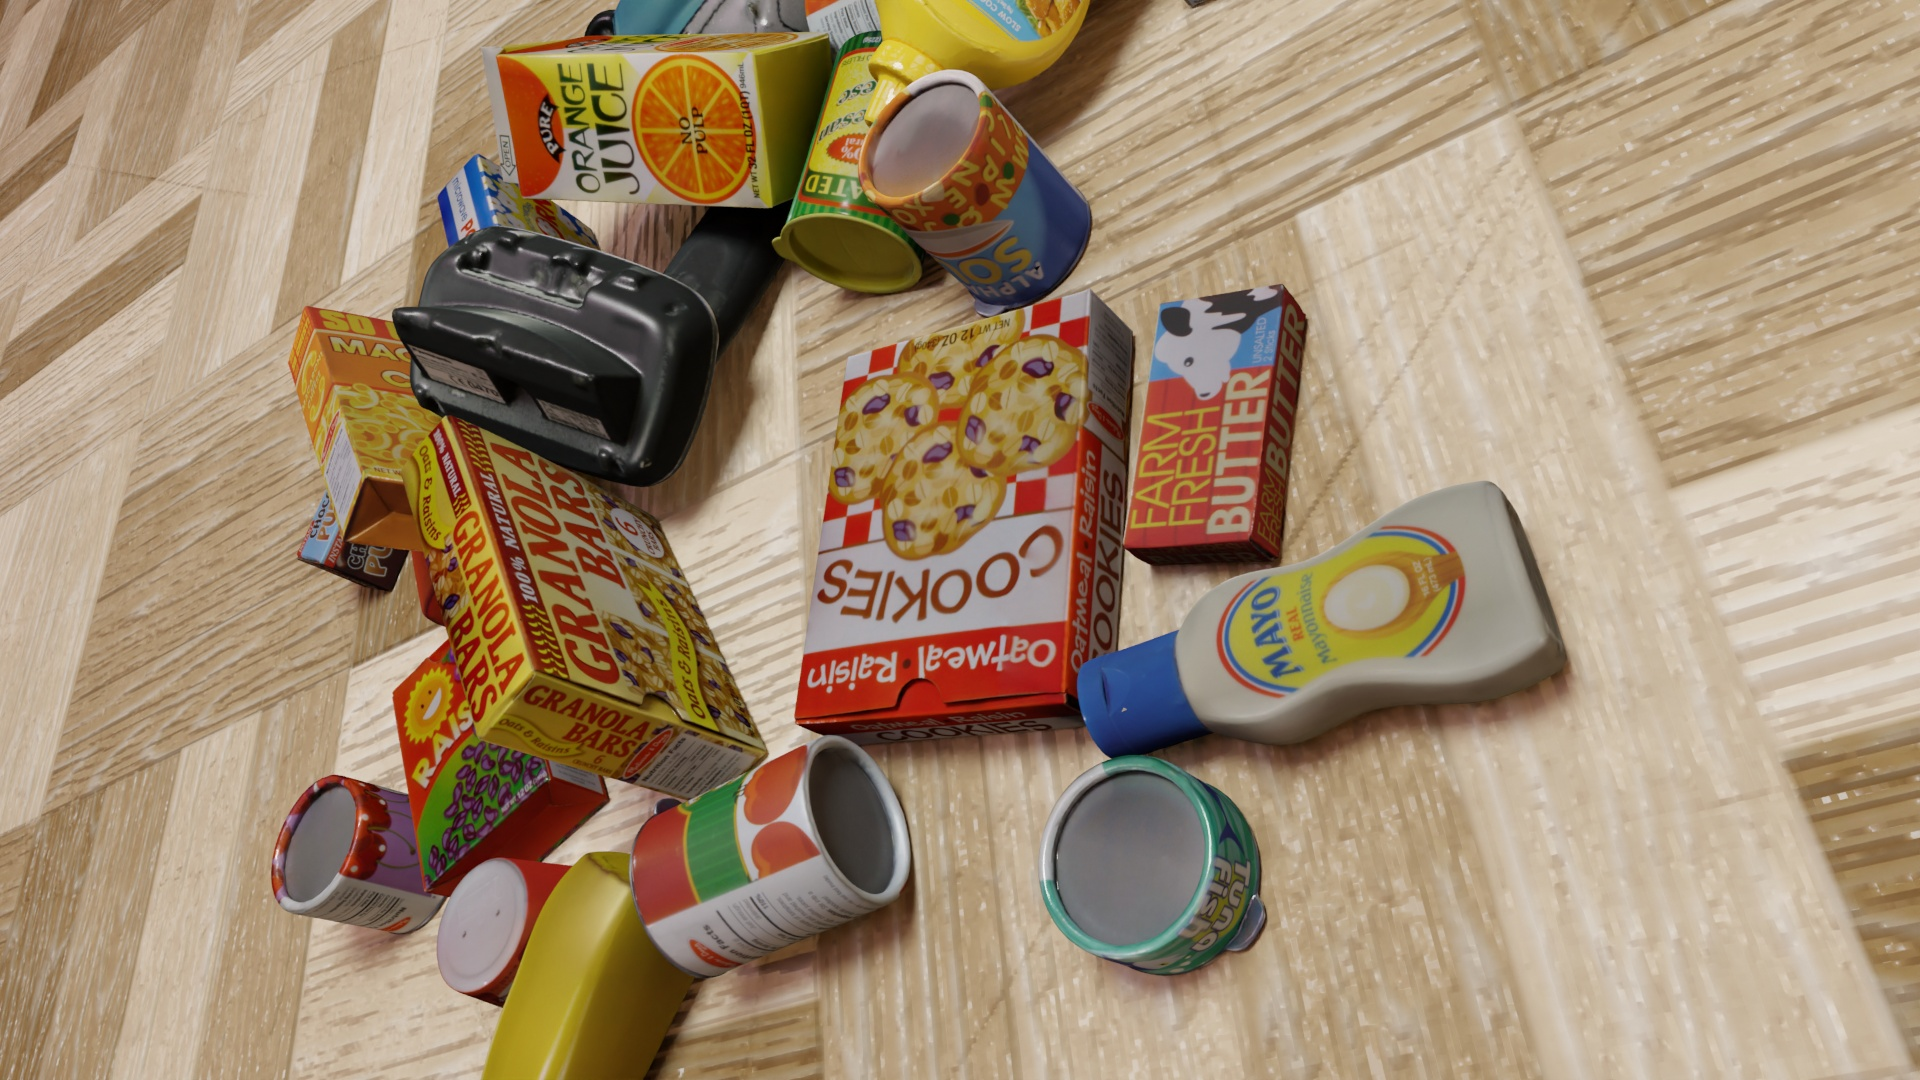
Question:
What are the eight normalized (x, y) image coordinates between 0 and 1 for the cuboid corners of the colorful box of granola bars that showcases its natural ingredients? Your answer should be a list of normalized (x, y) image coordinates between 0 and 1 with bottom face first then top face, all counter-clockwise.
Answer: [(0.342708, 0.472222), (0.316667, 0.522222), (0.371875, 0.750926), (0.403125, 0.69537), (0.232813, 0.375), (0.204167, 0.433333), (0.245312, 0.685185), (0.280208, 0.617593)]